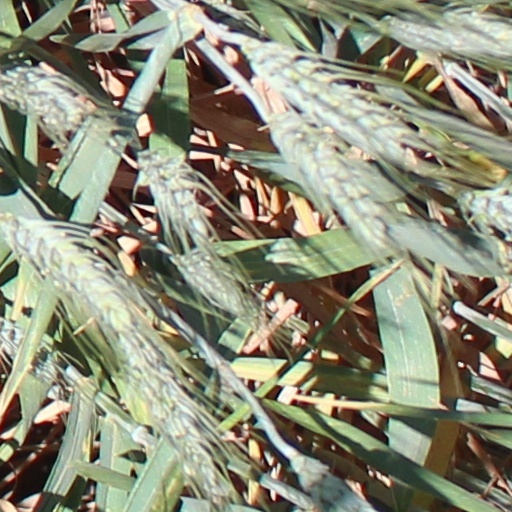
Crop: wheat